Hugh, abbot of Lagny

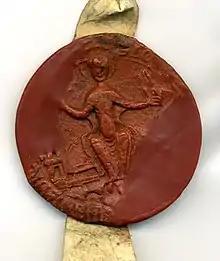
Seal of St Benet's Abbey in 1534

Later (1146-1150) Hugh served as abbot of St Benet's Abbey, situated at Holme or Hulme, on the River Bure within the Broads in Norfolk, England. The monastery had existed in Anglo-Saxon times and received benefactions of land from King Canute. At the same time, c. 1022, Canute appears to have endowed another Benedictine monastery that was later Bury St Edmunds Abbey, and in this operation, half of the monks of St Benet's moved to their sister monastery, taking with them half of all the furniture, books, sacred vestments and other worship items belonging to St Benet's. In 1065 St Benet's established a cell, later Rumburgh Priory in Suffolk. After the Conquest, from 1089 the abbots were Norman or Anglo-Norman.